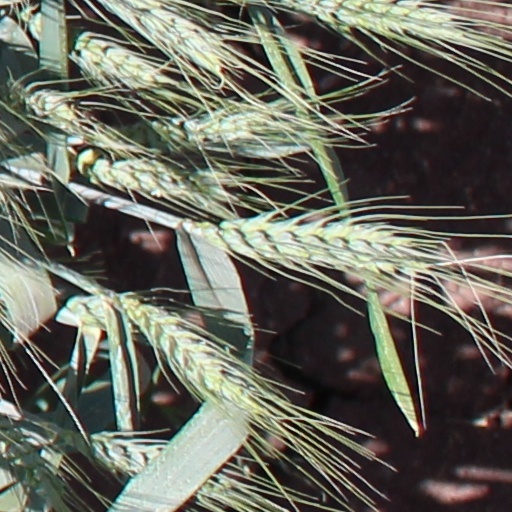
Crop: wheat